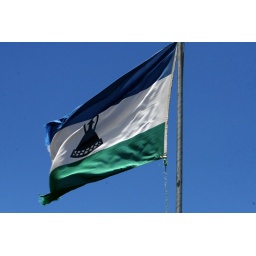
The design in the center is a mokorotlo, a traditional hat -- shown in black to distinguish Lesotho as a black nation.